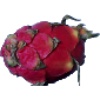
Label: red_pitahaya